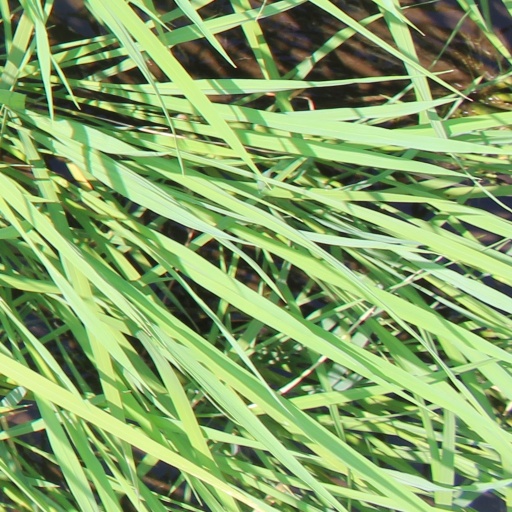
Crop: rice